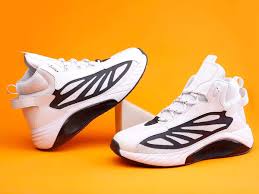
Label: Sneaker